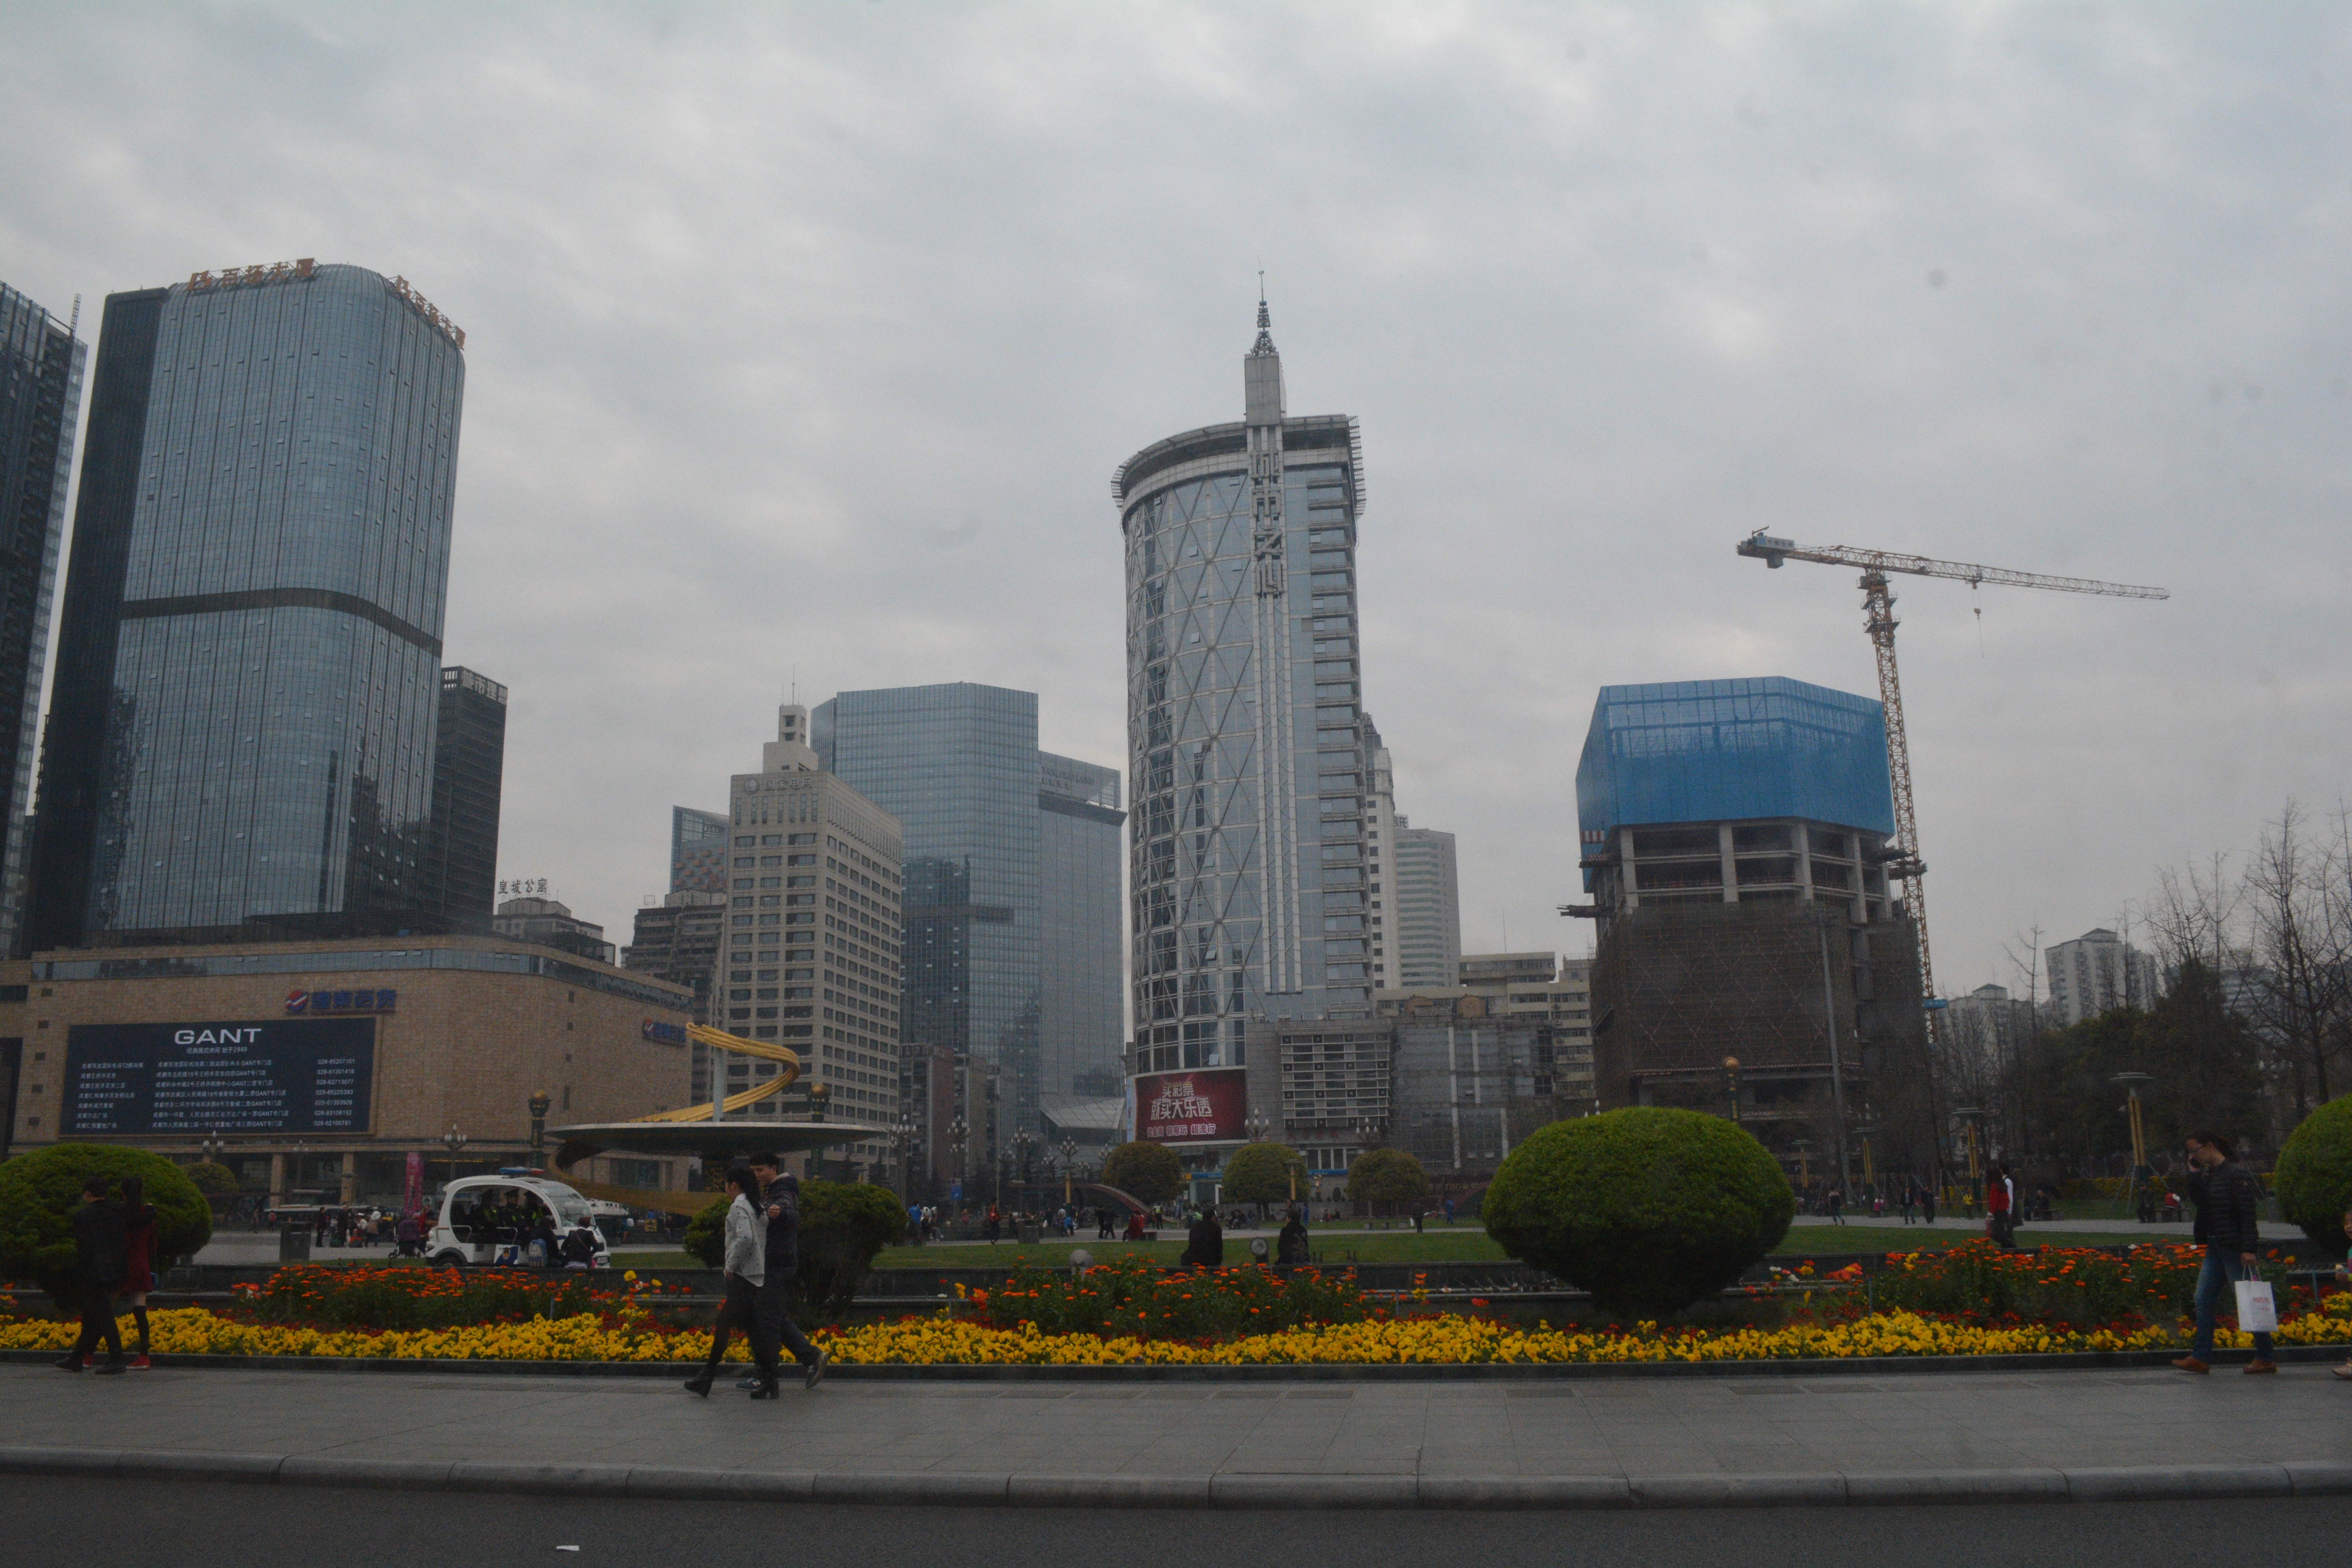
skyline, city, skyscraper, cityscape, downtown, transport, landmark, tower block, metropolis, urban area, residential area, geographical feature, human settlement, atmosphere of earth, metropolitan area